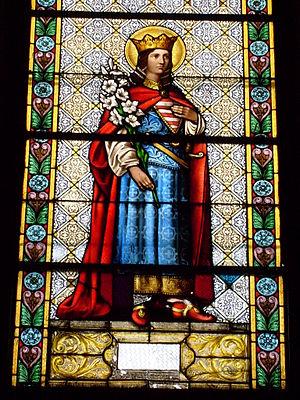
La Cathédrale de la Transfiguration, connue aussi sous le nom de l'Église des frères mineurs, a été donnée par le Saint-Siège en 1924 à l'Église grecque-catholique roumaine. En 1930, l'Église des frères mineurs est devenue la Cathédrale de la nouvelle Diocèse de Cluj-Gherla.